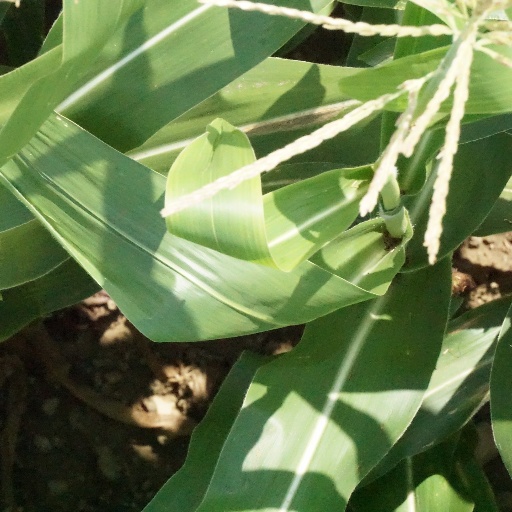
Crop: maize; corn